Toronto Normal School

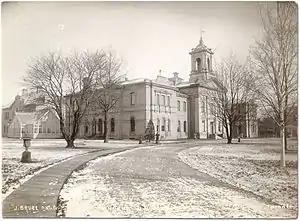
Toronto Normal School in 1890

The Toronto Normal School was a teachers college in Toronto, Ontario, Canada. Opened in 1847, the normal school was located at Church and Gould streets in central Toronto (after 1852), and was a predecessor to the current Ontario Institute for Studies in Education. The Royal Ontario Museum, the Ontario College of Art & Design and the Ontario Agricultural College all originated at the Normal School's campus and the provincial Department